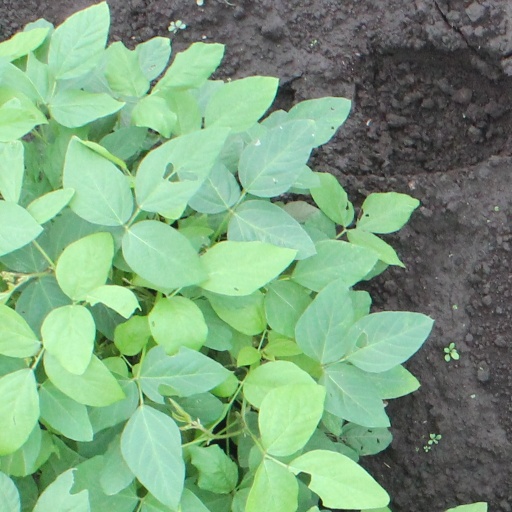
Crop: soybean